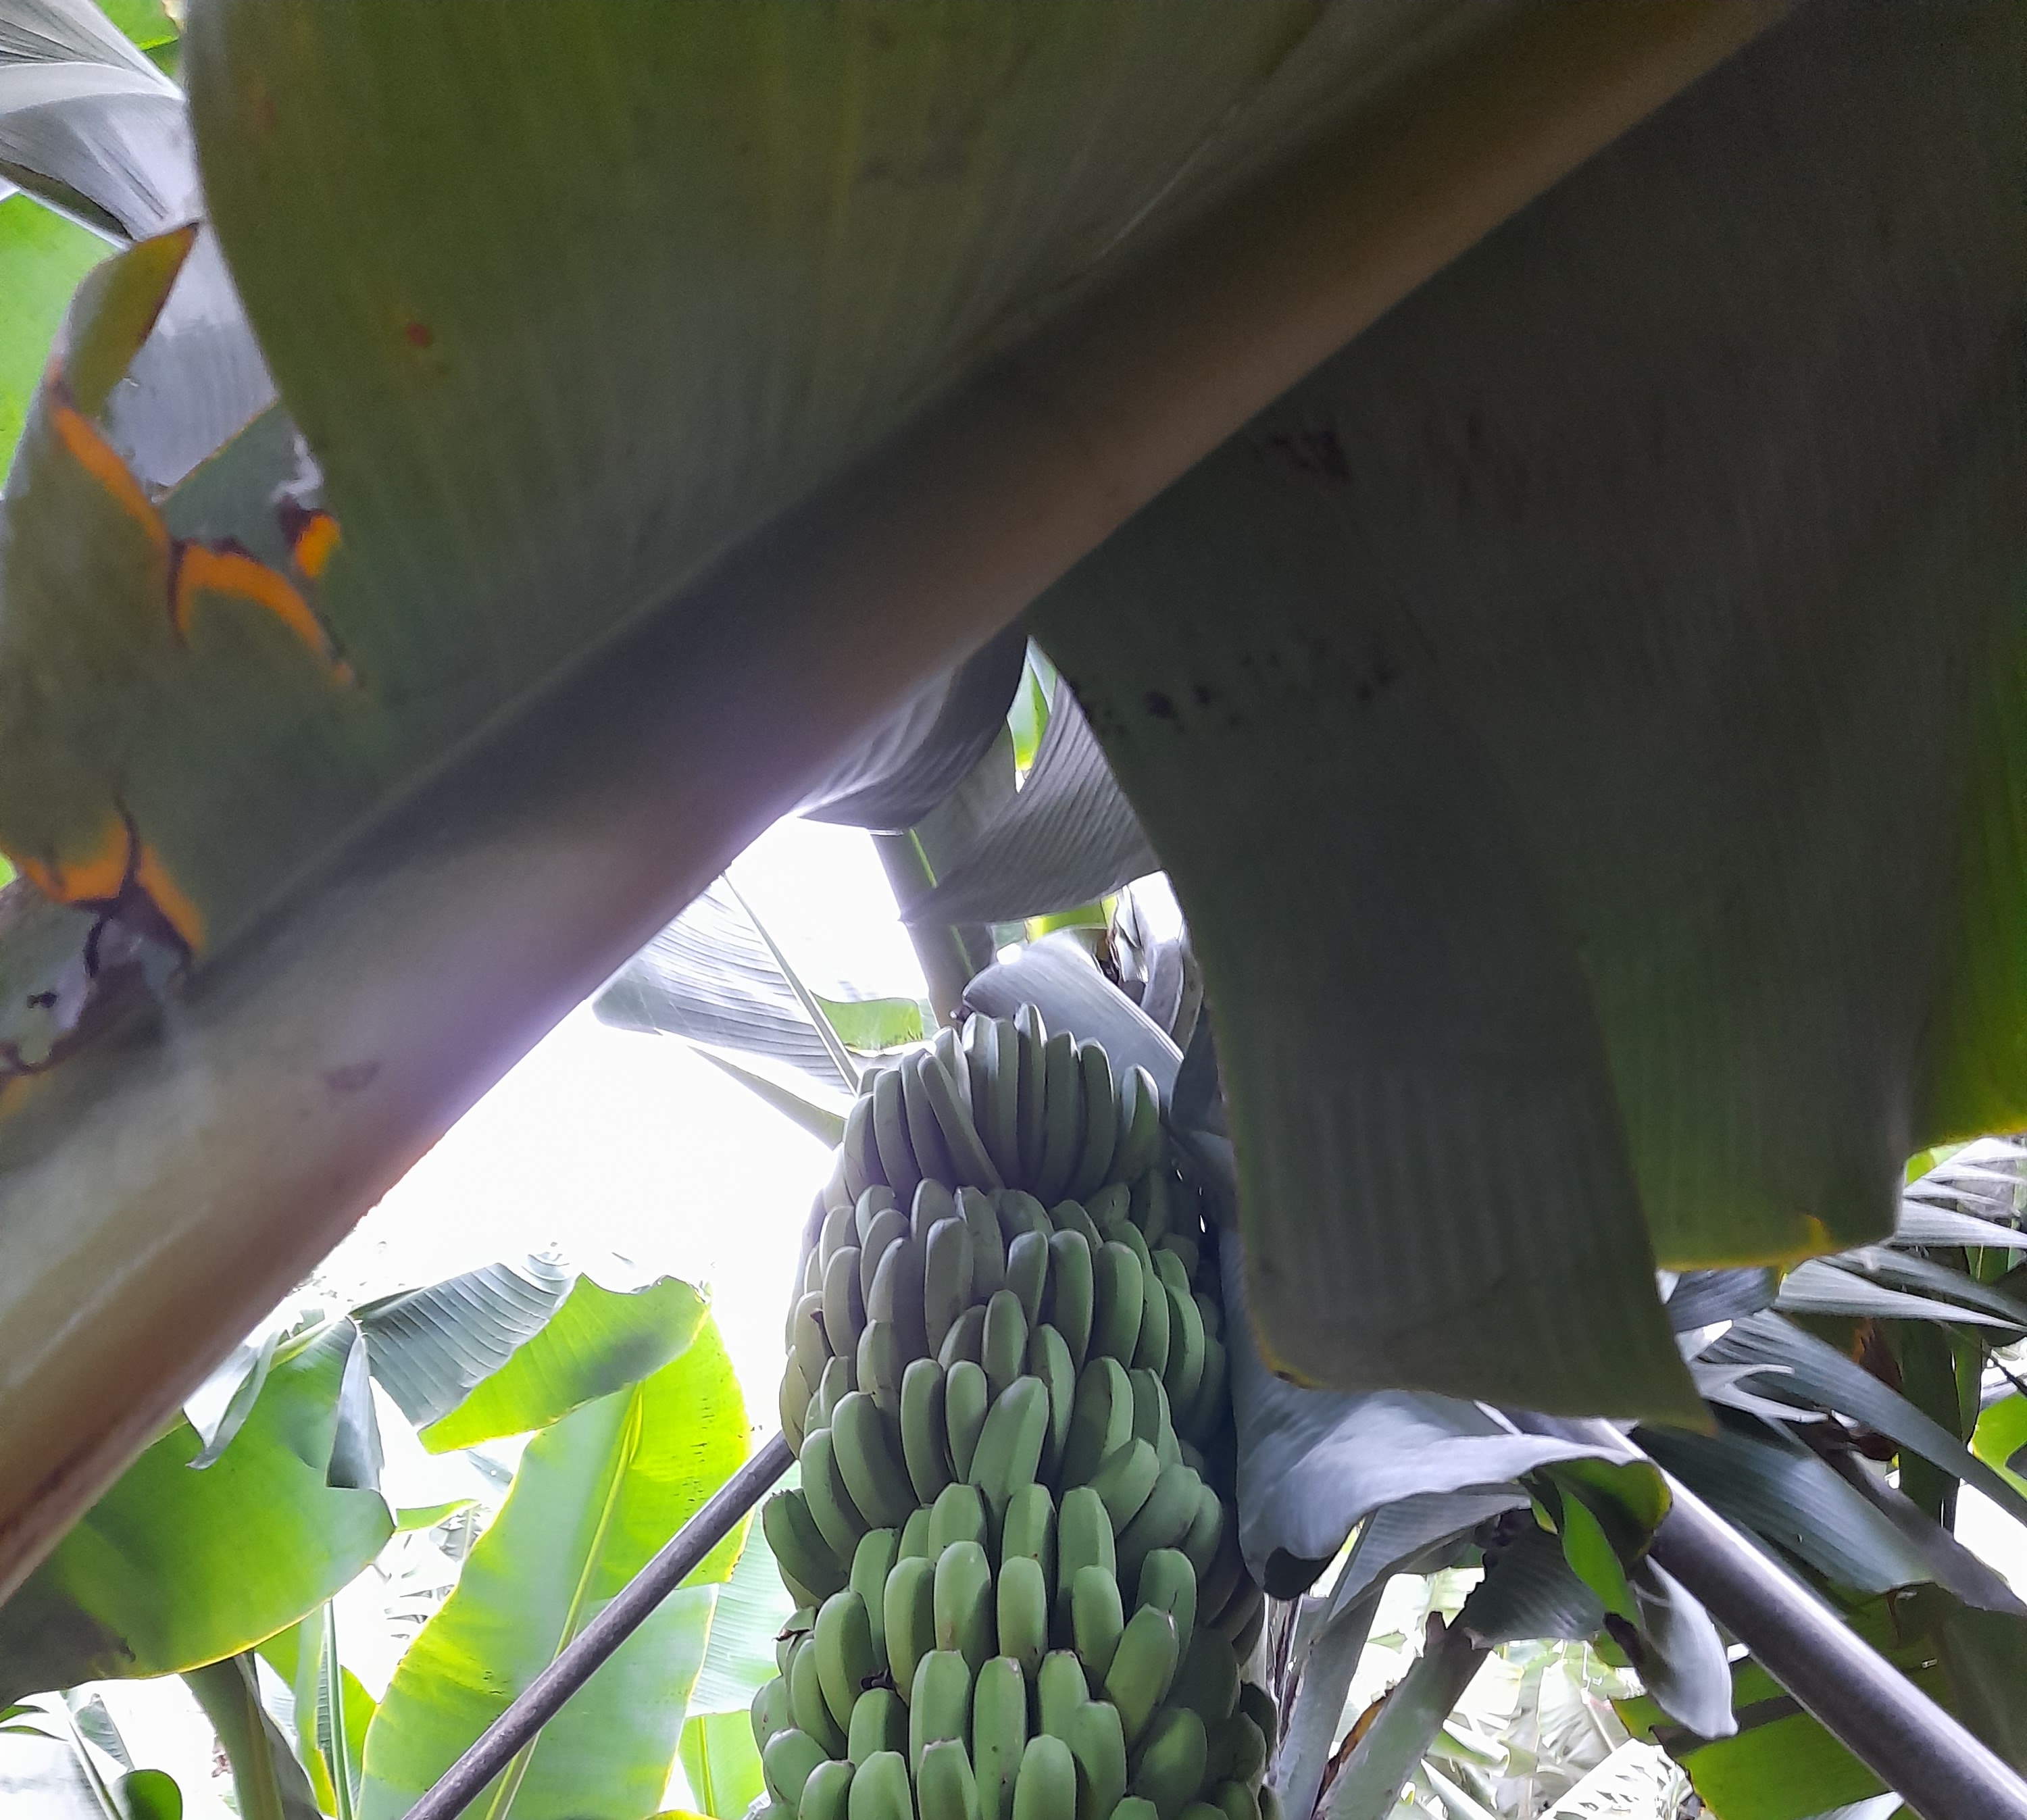
Label: Keep